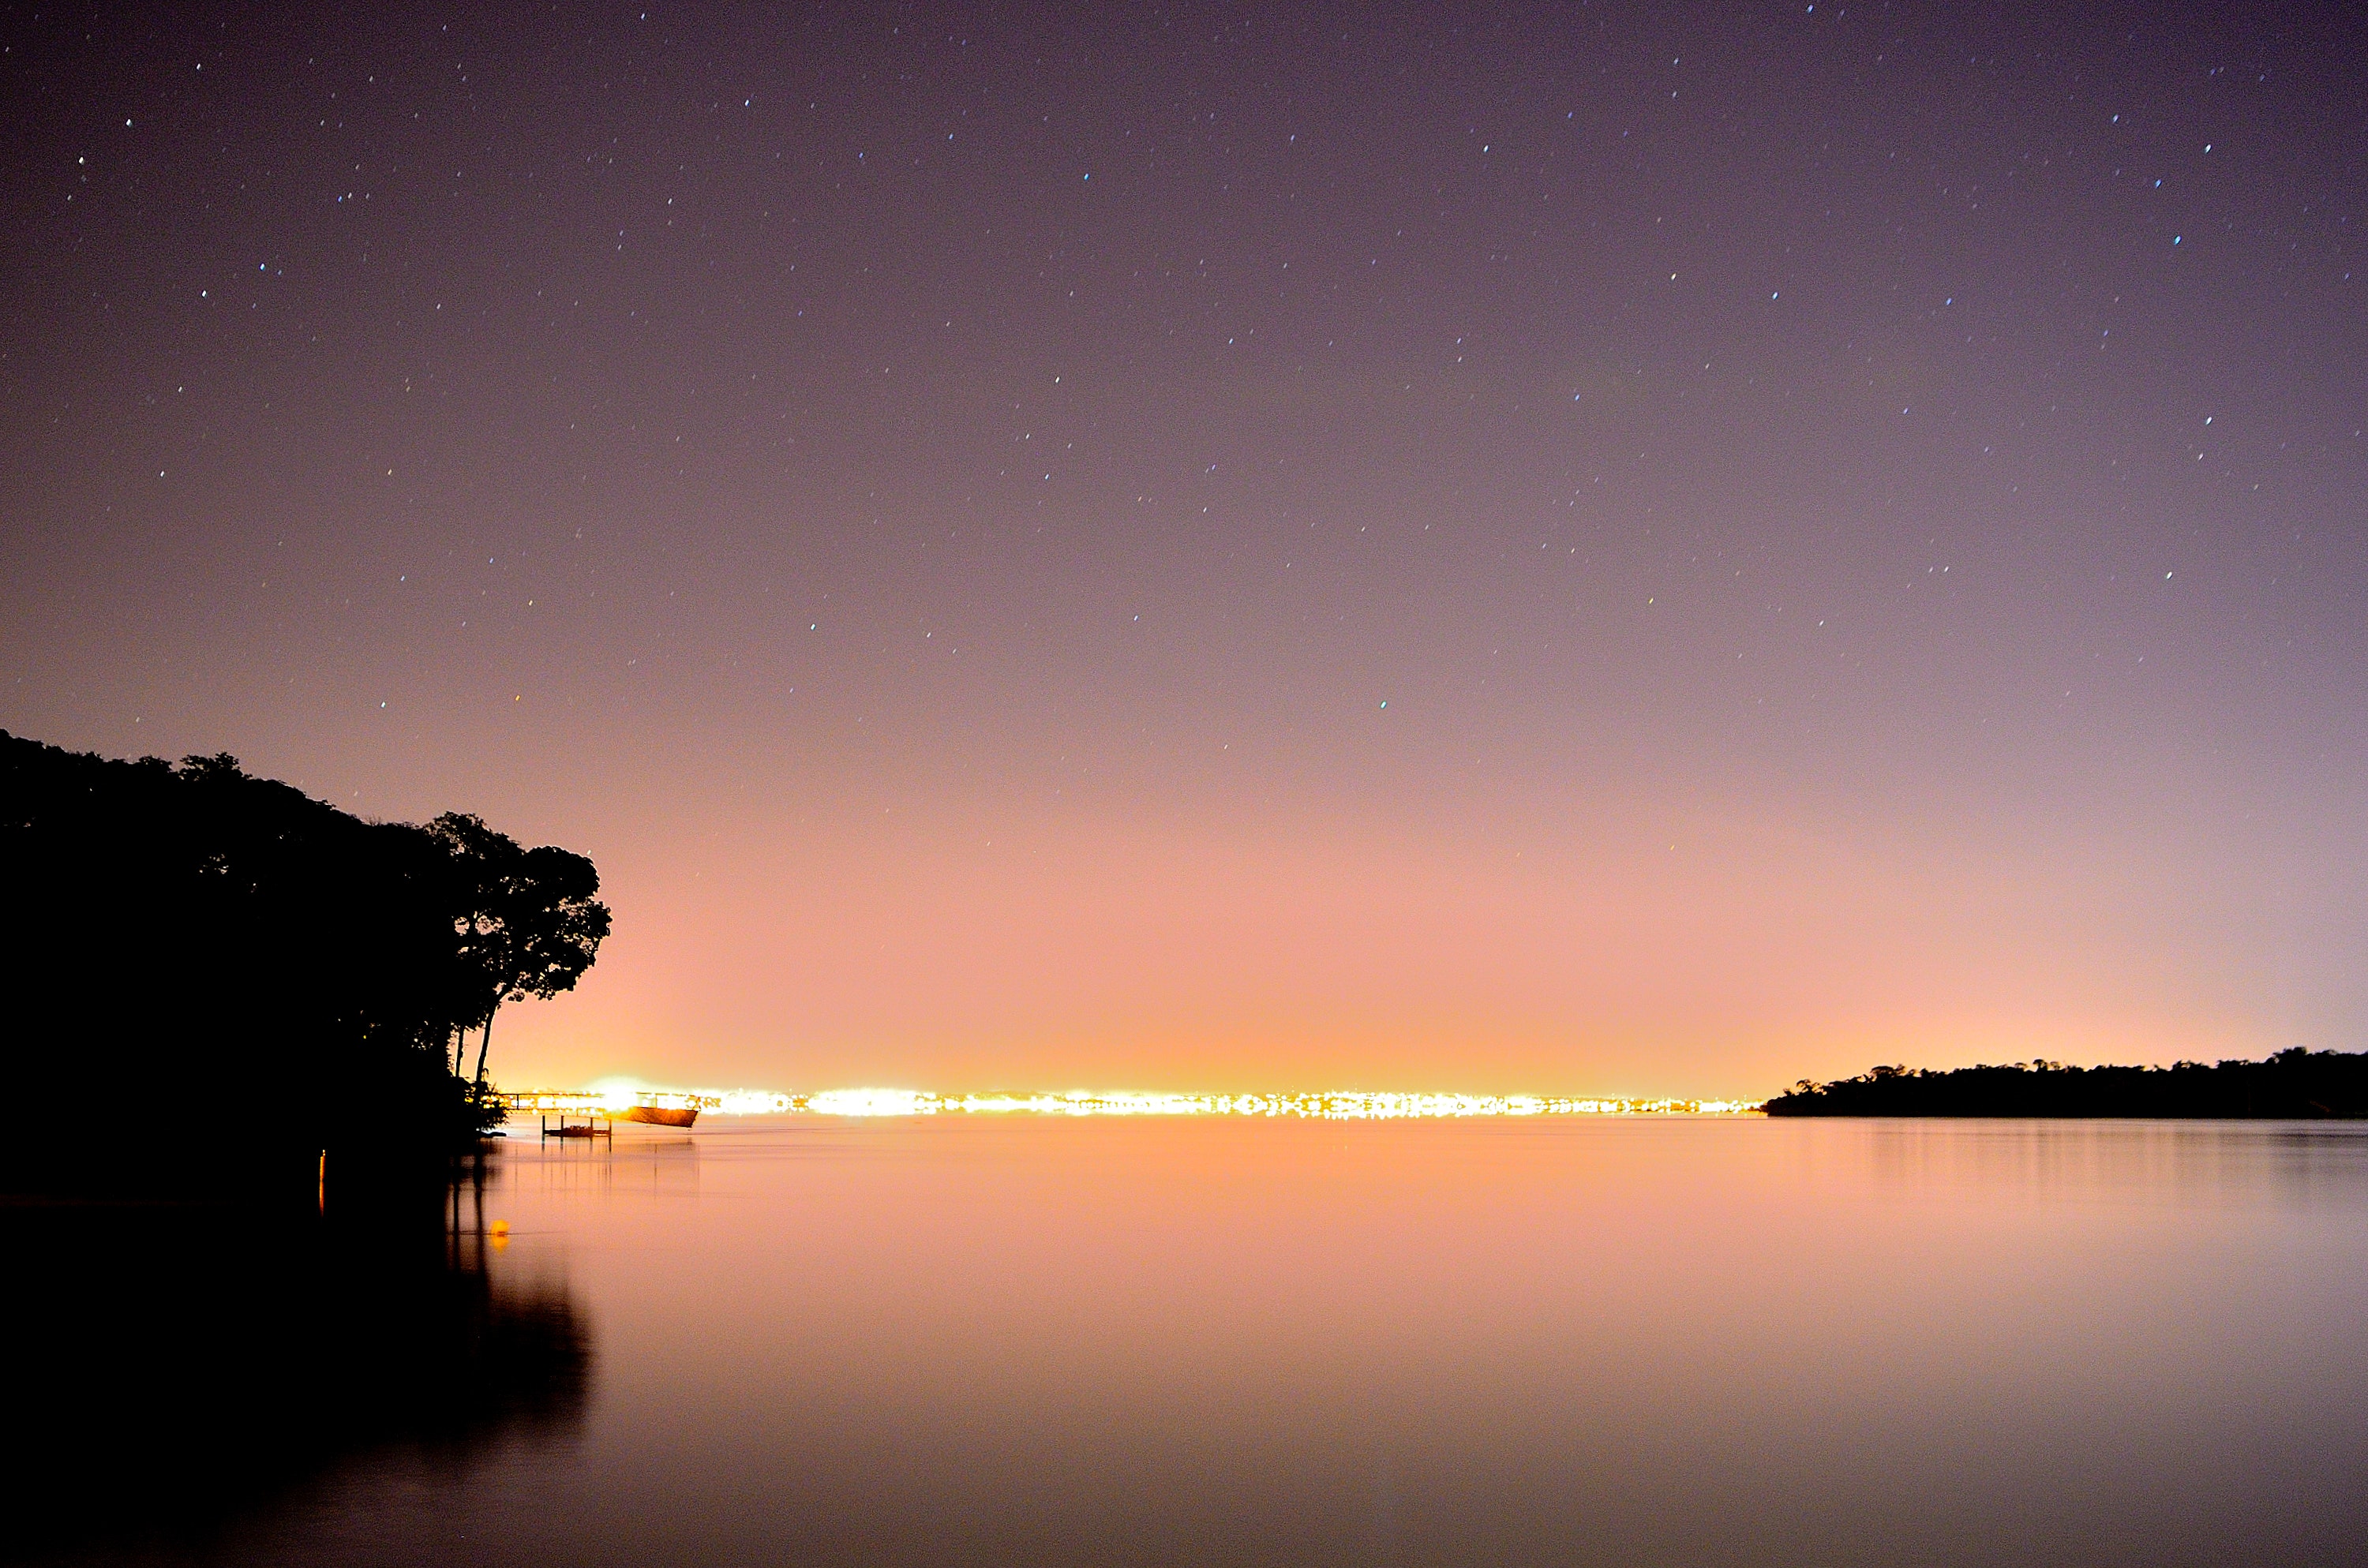
sky, horizon, afterglow, nature, night, water, sunset, reflection, dusk, evening, calm, sea, cloud, sunrise, morning, dawn, atmosphere, star, lake, sound, river, tree, astronomical object, coast, landscape, loch, photography, reservoir, bay, ocean, inlet, space, midnight